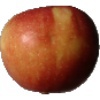
Label: Apple Braeburn 1